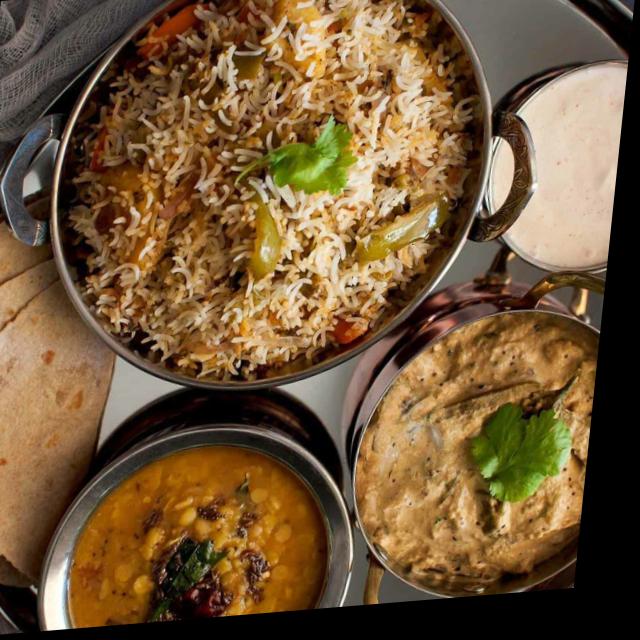
Dish: biryani